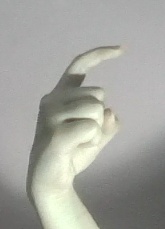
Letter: ra